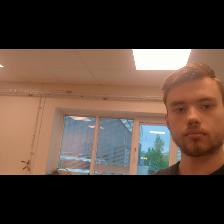
Label: Human